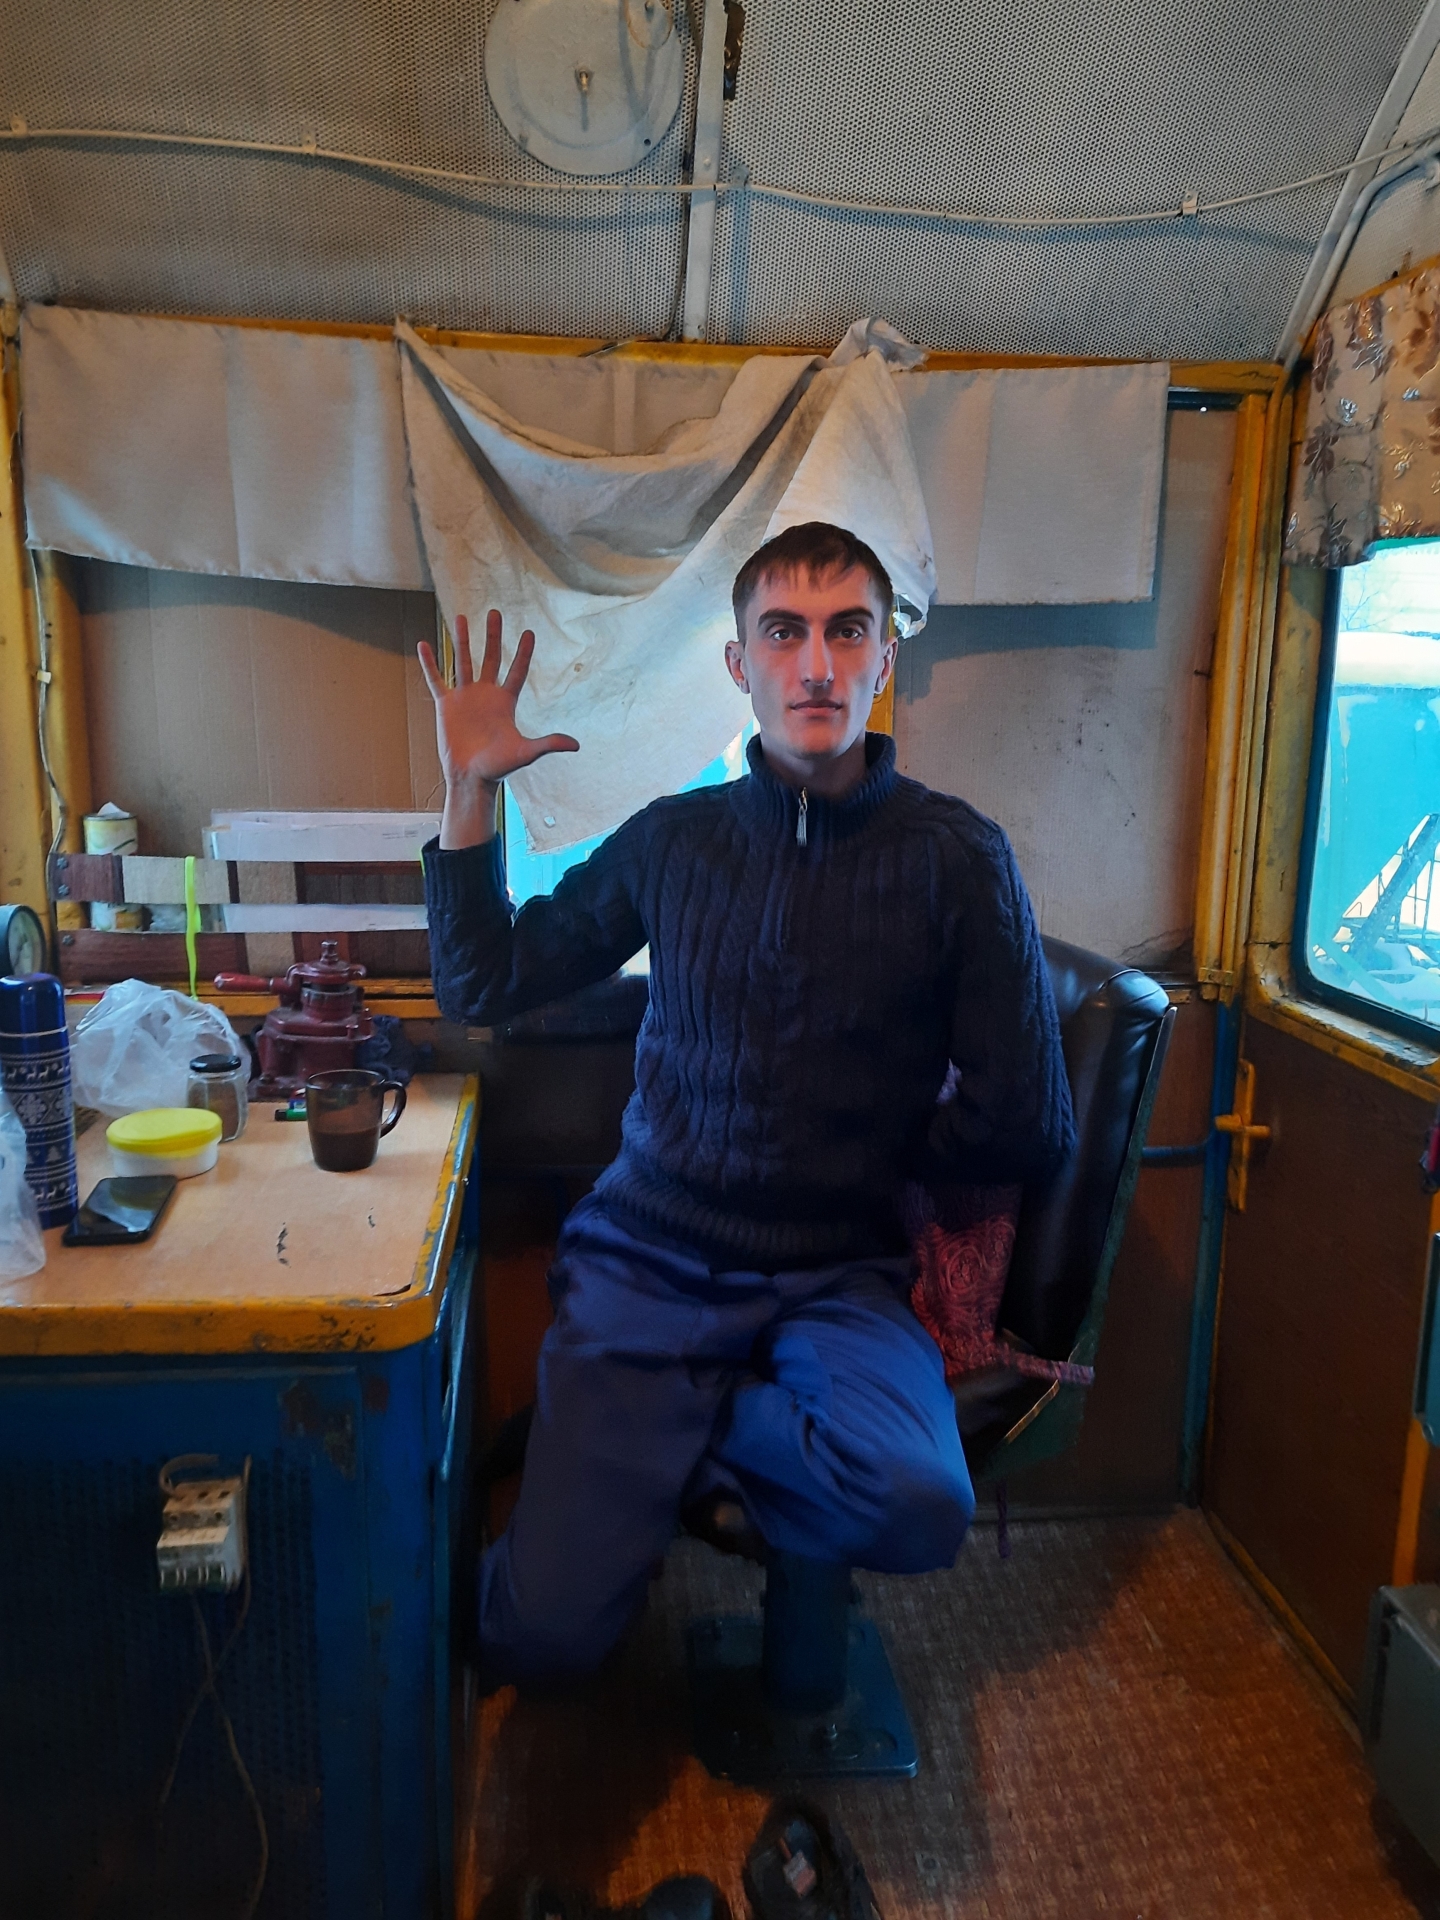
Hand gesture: palm